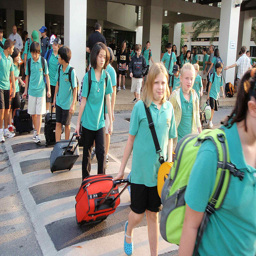
Girls wearing green shirts and pulling suitcases on a walkway.
A group of children with suitcases are wearing blue shirts.
Children in light blue shirts carrying luggage.
A group of children in uniform crossing the street.
A group of young people walking across a cross walk.